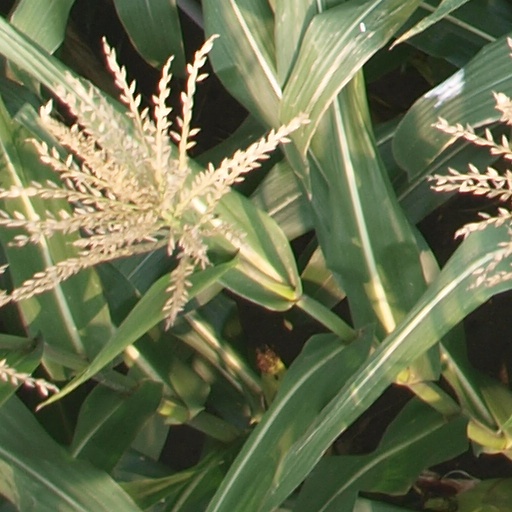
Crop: maize; corn